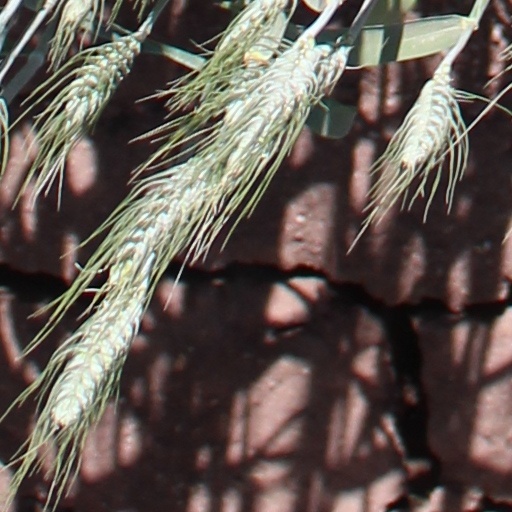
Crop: wheat